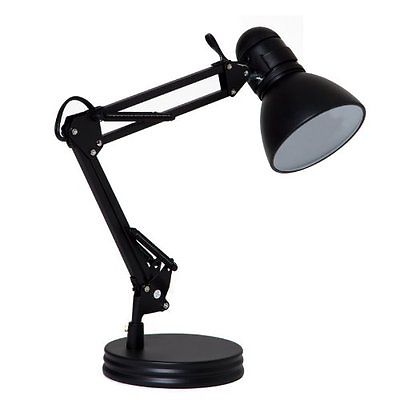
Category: lamp